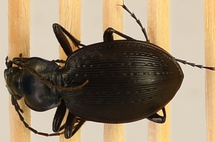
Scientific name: Carabus goryi
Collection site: Mountain Lake Biological Station NEON (MLBS), plot MLBS_002